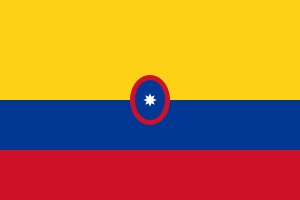
Colombias flag
Colombias handelsflag.
Colombias flag blev officielt 26. november 1861. Den er en horisontal trikolore i gult, blåt og rødt. Den gule stribe er bredere end de andre og udgør halvdelen af flagets bredde. De to øvrige striber udgør hver en fjerdedel af flagets bredde.